Permafrost

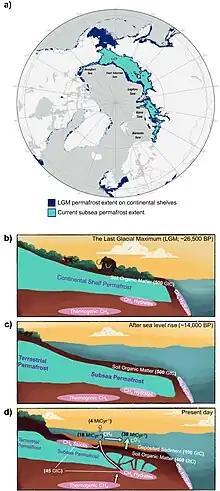
Changes in subsea permafrost extent and structure between the Last Glacial Maximum and 2020

Subsea permafrost occurs beneath the seabed and exists in the continental shelves of the polar regions. These areas formed during the last Ice Age, when a larger portion of Earth's water was bound up in ice sheets on land and when sea levels were low. As the ice sheets melted to again become seawater during the Holocene glacial retreat, coastal permafrost became submerged shelves under relatively warm and salty boundary conditions, compared to surface permafrost. Since then, these conditions led to the gradual and ongoing decline of subsea permafrost extent. Nevertheless, its presence remains an important consideration for the "design, construction, and operation of coastal facilities, structures founded on the seabed, artificial islands, sub-sea pipelines, and wells drilled for exploration and production". Subsea permafrost can also overlay deposits of methane clathrate, which were once speculated to be a major climate tipping point in what was known as a clathrate gun hypothesis, but are now no longer believed to play any role in projected climate change.